Lebanon Transit

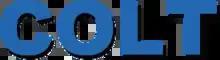
Former COLT Bus logo

On September 9, 2013, LT implemented a pilot service with the Berks Area Regional Transportation Authority, in which a new regional service would be offered linking Reading, Lebanon, Hershey and Harrisburg. The service would use both BARTA and LT buses over the length of the route, and times would be coordinated if a transfer would be necessary between the two agency's buses. The service is expected to be run for a reasonable trial time period, and expanded if found to be adequately patronized. The service has hopes of replacing service previously offered by Bieber Tourways, which had abandoned the service on July 1, 2013.